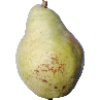
Label: pear_williams